A. A. Townsend

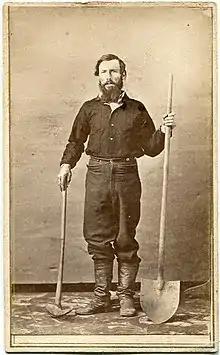
Absalom Townsend during California Gold Rush (circa 1850-51) - photographer unknown.

In 1836, he married, and settled on a farm near Shullsburg, Wisconsin. With news of the California Gold Rush, Townsend resolved to try his hand at mining in that region. He fitted out a train of twelve wagons, drawn by oxen, with a company of men, in the spring of 1849, and taking the land route, started on April 16, and arrived in California on September 9. The "Rough and Ready Company" under Captain "Cappy" Townsend, composed of nine men from Shullsburg, arrived by the Truckee route at a point on Deer Creek, near the mouth of Slate Creek. The company styled themselves the "Rough and Ready Company" in honor of Townsend, who had served under Taylor ("Old Rough & Ready"). From this company, the California town of Rough and Ready derived its name. A 1958 episode of the Death Valley Days TV series called, "Rough and Ready", reenacts their arrival and founding of the town.